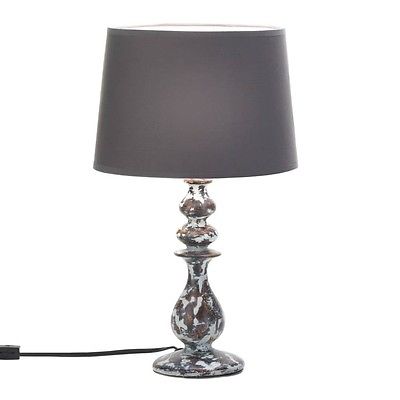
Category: lamp